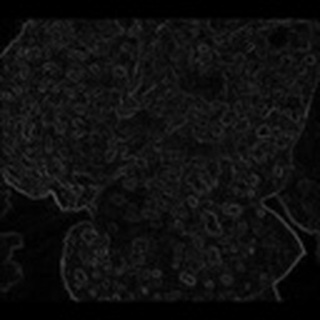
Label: cotton_powdery_mildew